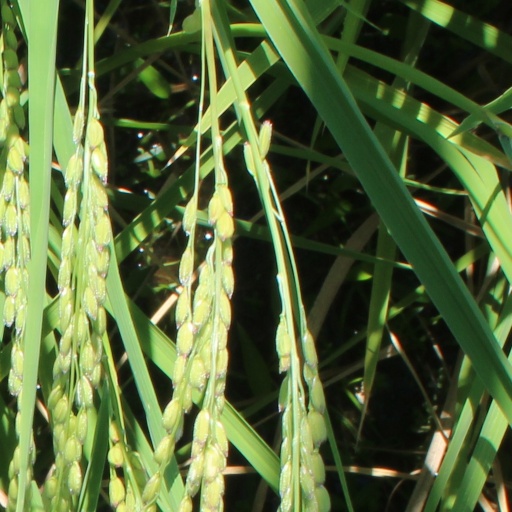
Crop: rice